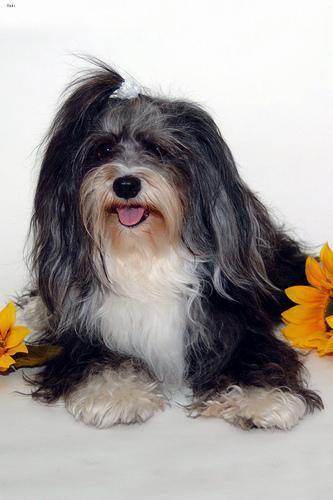
havanese